Watercress Line

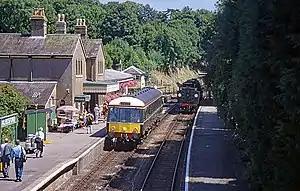
Alresford Station from the footbridge

The section of line from Alresford to Alton that can be seen today was purchased from British Rail in November 1975. Reconstruction of the line subsequently progressed in stages. The section between Alresford and Ropley re-opened on 30 April 1977. To provide engineering and maintenance facilities, the main locomotive shed and workshops were constructed at Ropley. The extension to Medstead & Four Marks opened on 28 May 1983 and the final section to Alton opened on 25 May 1985.